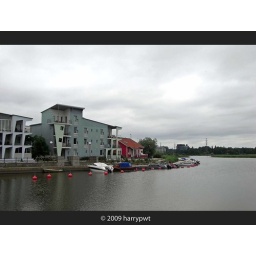
green house in pikku huopalahti.